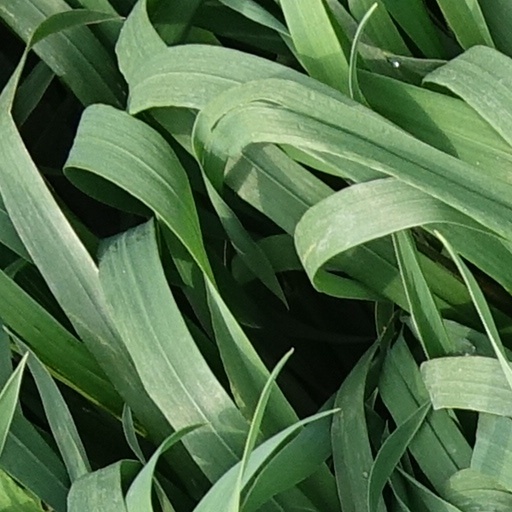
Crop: wheat